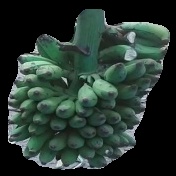
Variety: elakki-bale
Grade: grade3